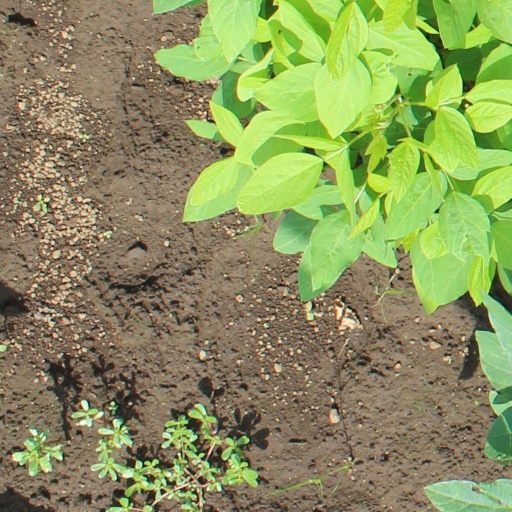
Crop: soybean